Reef Islands

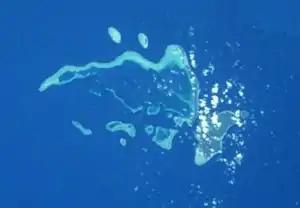
NASA picture of the Reef Islands.

The Reef Islands are a loose collection of 16 islands in the in Temotu Province, in the independent nation of Solomon Islands. These islands have historically also been known by the names of Swallow Islands and Matema Islands.